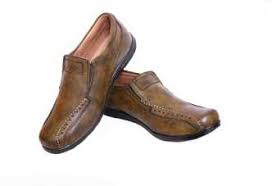
Label: Brogue